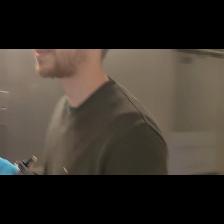
Label: Human